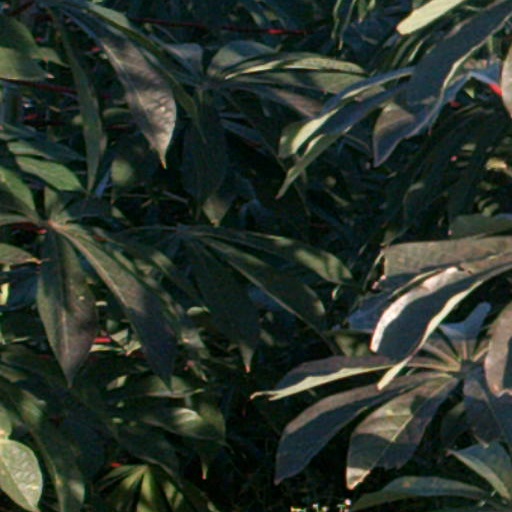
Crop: cassava